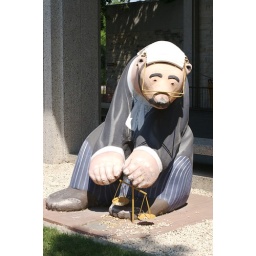
These bears were all over Winnipeg, this one is outside of the law building at the University of Manitoba.